Trevor Manuel

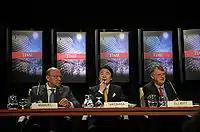
Manuel with Heizō Takenaka and Michael Elliott at the World Economic Forum in Davos, January 2009

During his tenure as Finance Minister, Manuel remained a popular member of the ANC National Executive Committee. He was re-elected ranked seventh in December 1997 and ranked first in December 2002. At the December 2007 elective congress, the 52nd National Conference in Polokwane, he was one of only a handful of Mbeki's cabinet who was re-elected, in Manuel's case ranked 57th of 80. At the same conference, Mbeki was deposed as ANC president by his deputy, Jacob Zuma, intensifying severe divisions in the party. Richard Calland said that, amid uncertainty about the consequences of the upset, "the anxiety is distilled into one question: Will Zuma keep Trevor Manuel as minister of finance?"